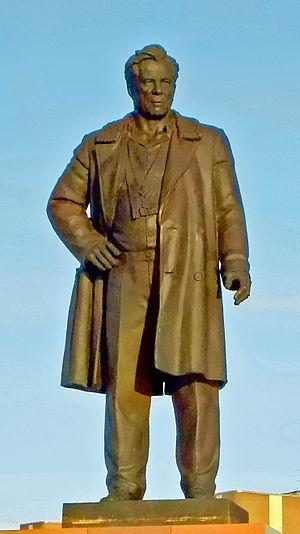
Victor Astafiev est un écrivain et un scénariste russe né le 1ᵉʳ mai 1924 à Ovsianka, dans le kraï de Krasnoïarsk en République socialiste fédérative soviétique de Russie et mort le 29 novembre 2001 à Krasnoïarsk en Russie.